Zoran Janković (footballer)

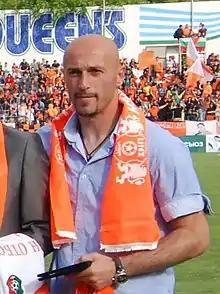
Janković with Litex Lovech

During his career, Janković represented FK Borac Čačak, FK Železnik, FK Vojvodina, PFC Litex Lovech, Dalian Shide F.C., Ethnikos Achna FC and FK Inđija. Janković was the highest scoring foreign player during the 2000–01 and 2001–02 A PFG seasons, managing 13 goals in each of them.